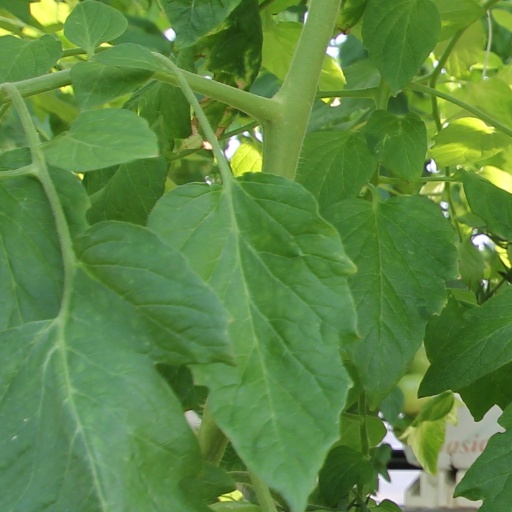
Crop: tomato